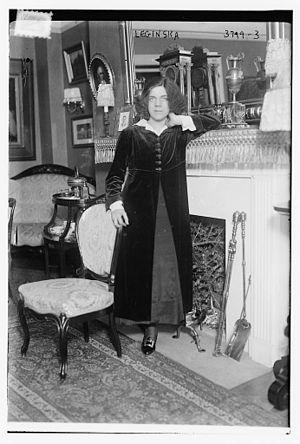
Ethel Leginska est née Ethel Liggins le 13 avril 1886 à Hull et décédée à Los Angeles le 26 février 1970. Elle était pianiste, compositrice et l'une des premières chefs d'orchestre à diriger de grands orchestres.